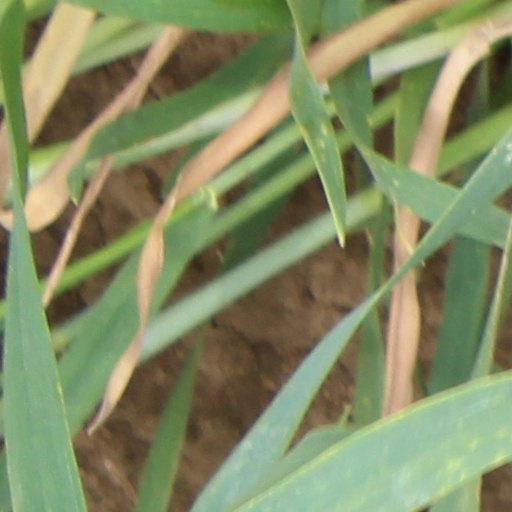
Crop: wheat